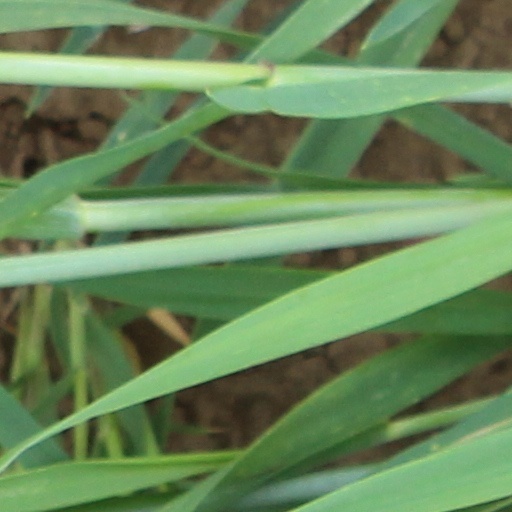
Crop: wheat